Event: Nepal Earthquake
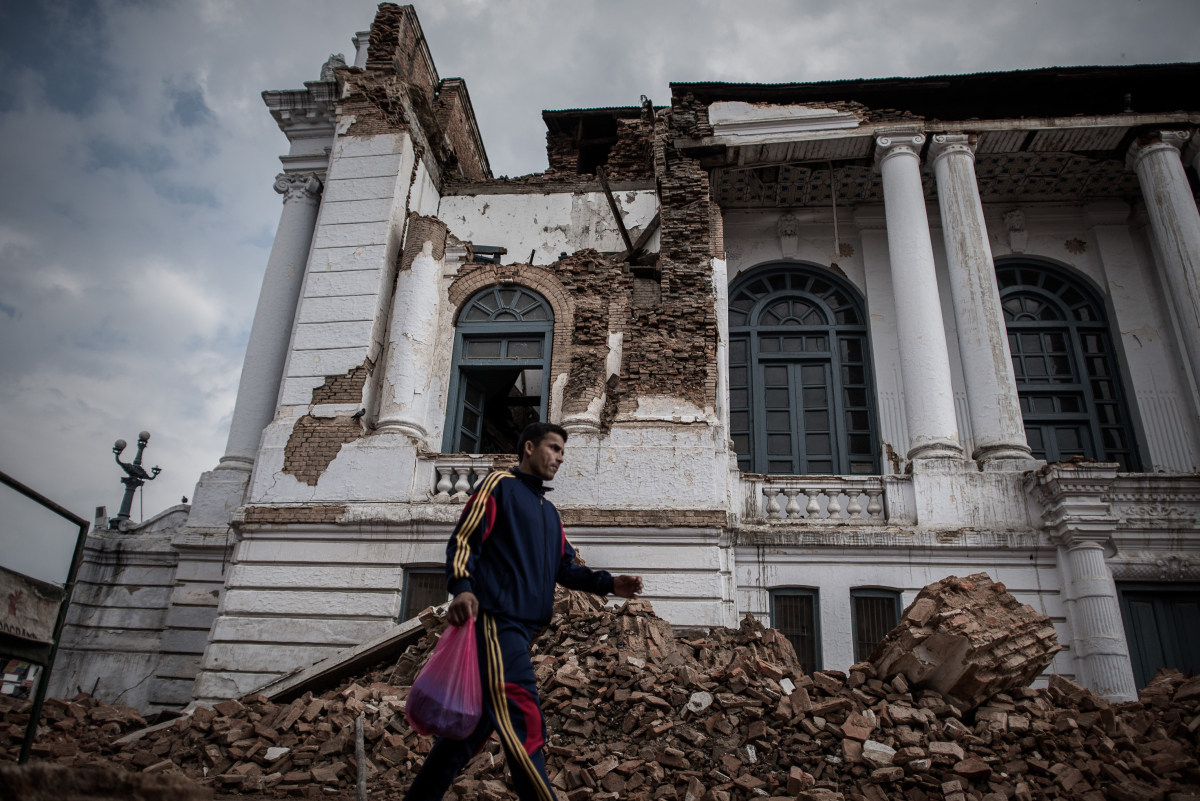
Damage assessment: damage